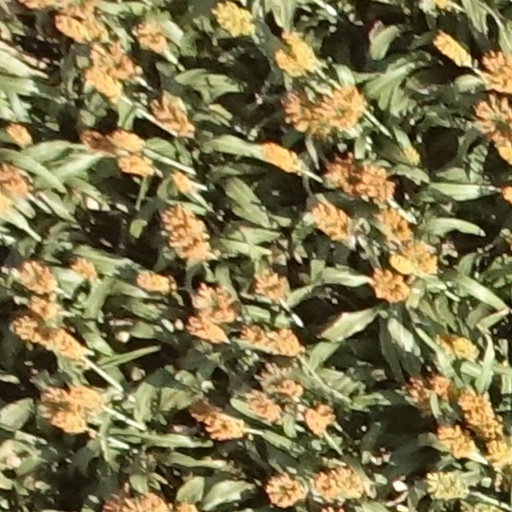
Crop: sorghum